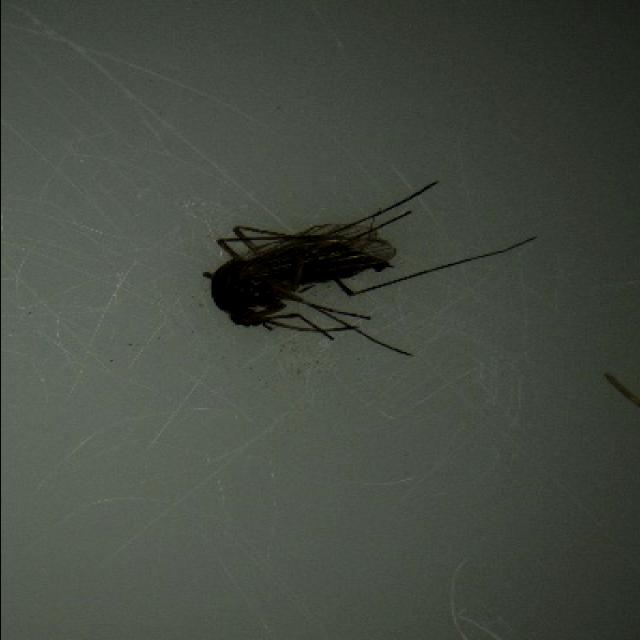
Species: aedes_vexans